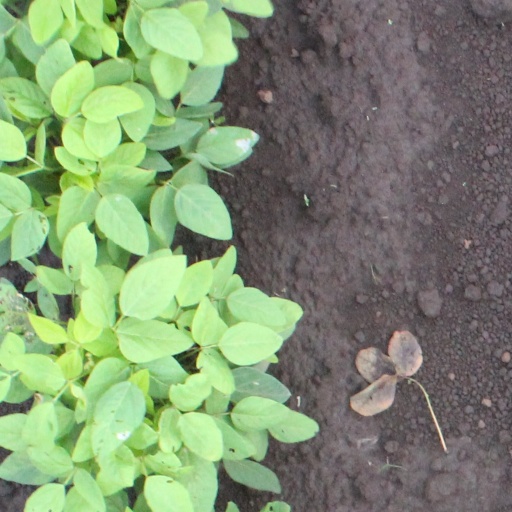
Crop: soybean